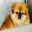
Label: dog